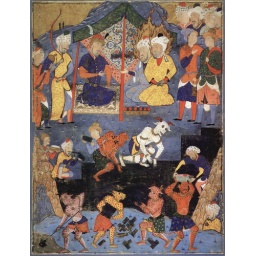
Alexander building a wall against the people of Gog and Magog